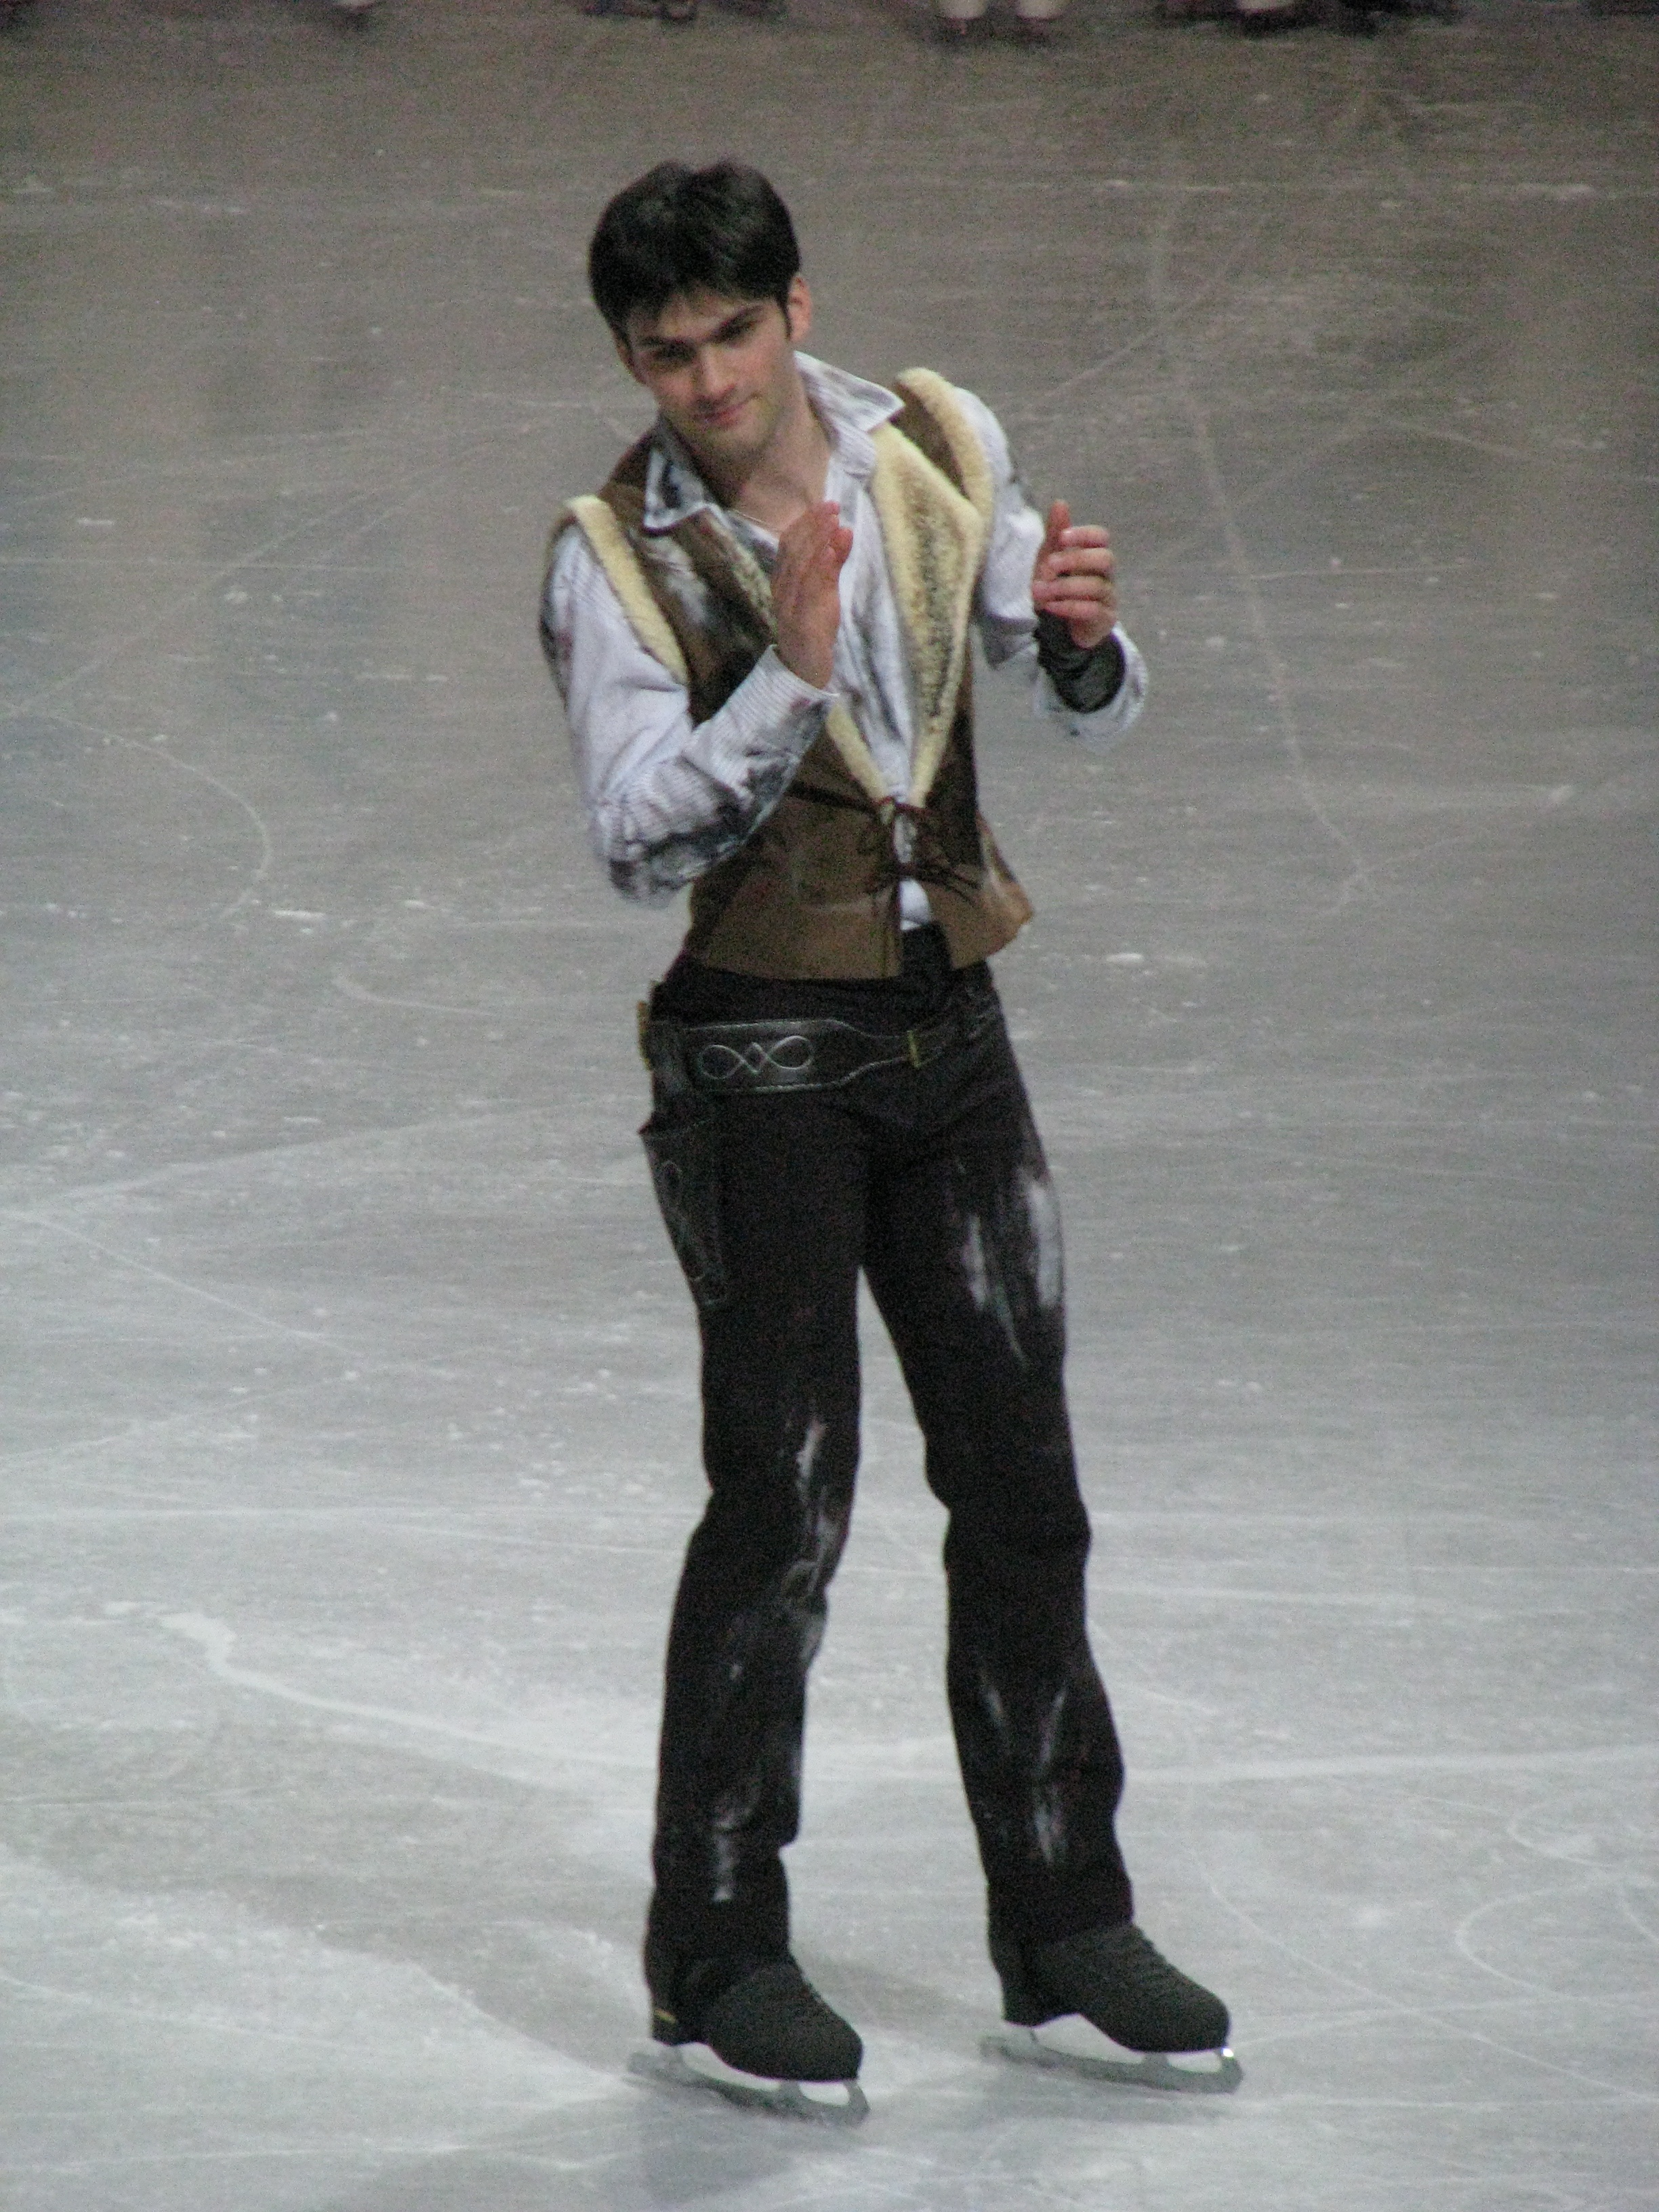
man, sport, male, recreation, ice, dance, duo, winter sport, competition, figure, sports, skating, footwear, skater, dancing, competitive, elegance, singles, ice skating, outdoor recreation, figure skating, ice dancing